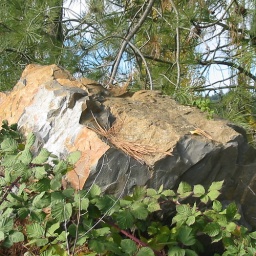
A rock by the road out of the monroeRock by rock out of monroe